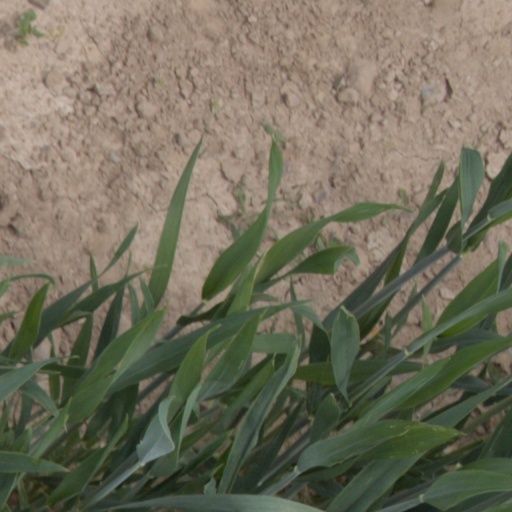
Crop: wheat